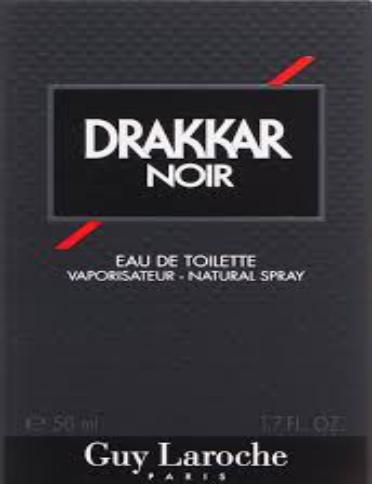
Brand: Guy Laroche
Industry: Clothes